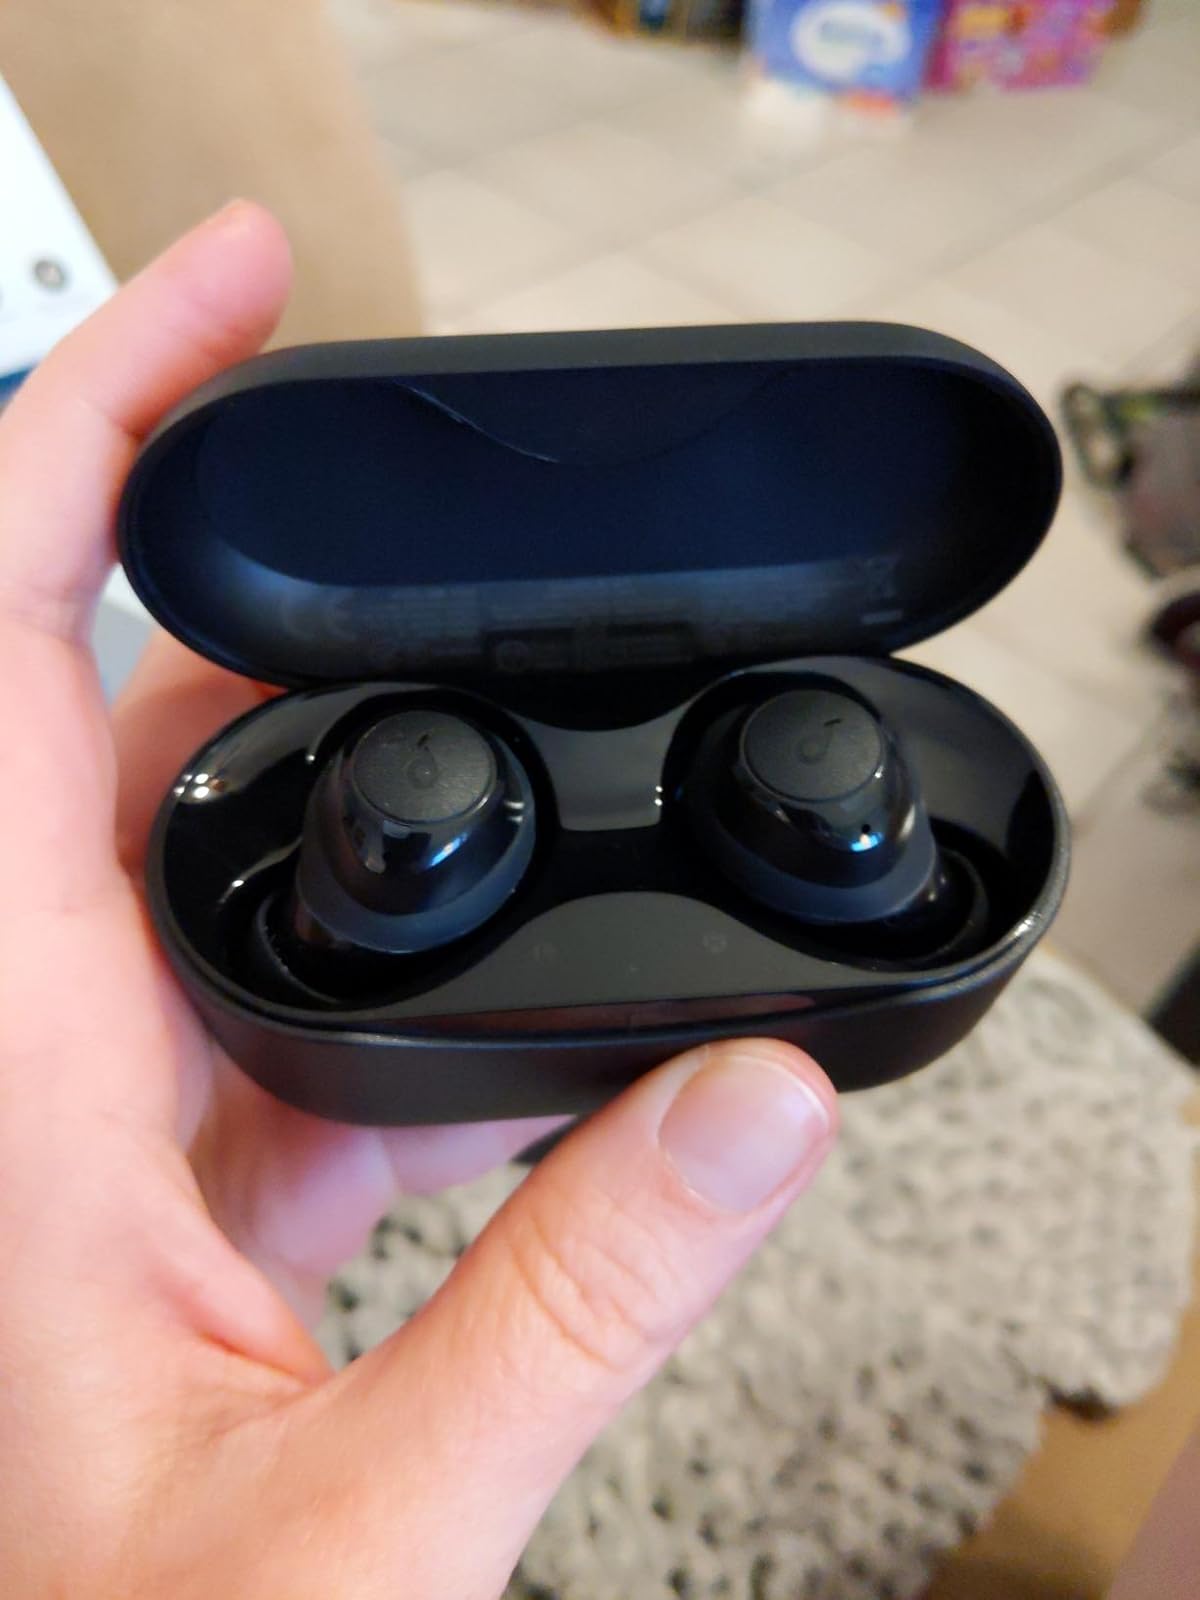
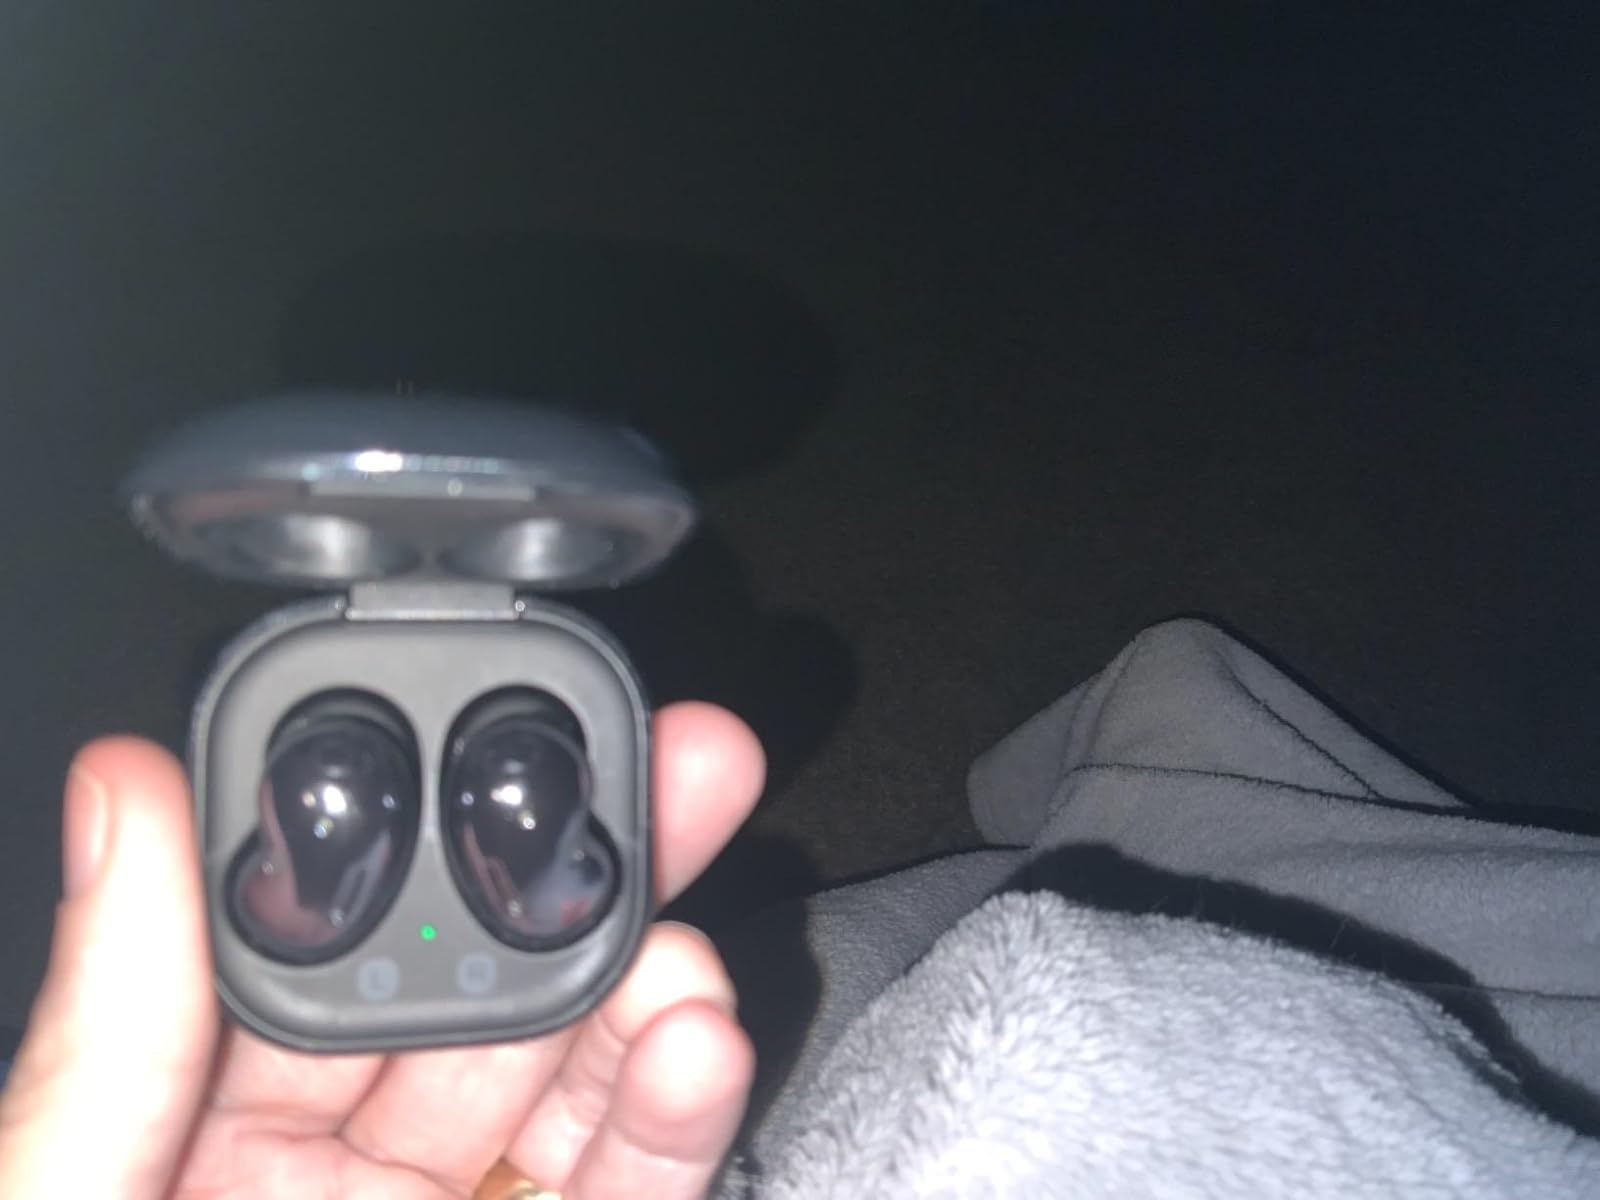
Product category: earbuds
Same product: no